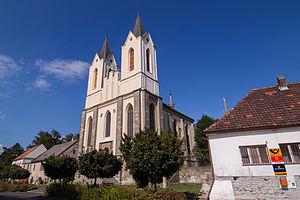
Řepín est une commune du district de Mělník, dans la région de Bohême-Centrale, en République tchèque. Sa population s'élevait à 692 habitants en 2020.